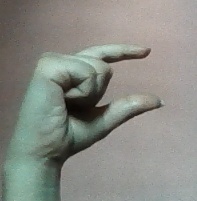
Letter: dal